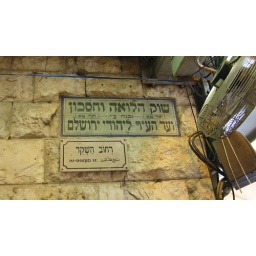
street corner sign in Shuk Ma'hane Yehudah, Jerusalem